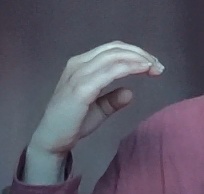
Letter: jeem